The Woman and the Puppet (1929 film)

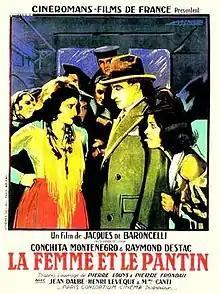
Film poster

The Woman and the Puppet (French: La femme et le pantin) is a 1929 French silent drama film directed by Jacques de Baroncelli and starring Conchita Montenegro, and Henri Lévêque. It is an adaptation of the novel of the same name by Pierre Louÿs. and the play of the same name by Pierre Frondaie.